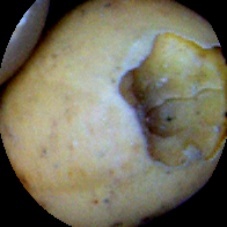
Label: Broken